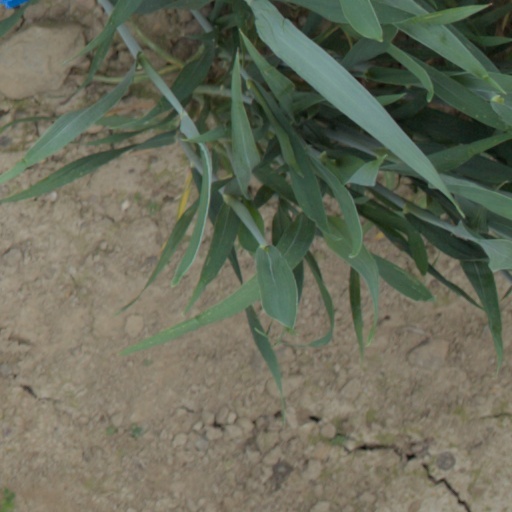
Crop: wheat